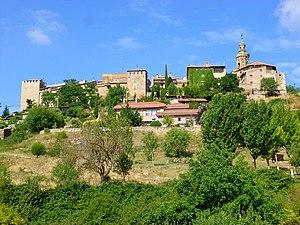
Labraza est une commune ou une contrée appartenant à la municipalité d'Oyón dans la province d'Alava, situé dans la Communauté autonome basque en Espagne.